Type 3 grenade

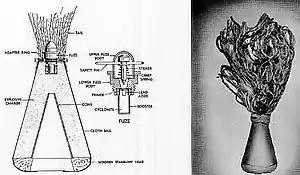
Photograph and diagram of a Type 3 grenade, from a 1945 US Army manual

The Type 3 grenade had a tear drop-like shape. It consisted of a thin steel or aluminium cone mounted on a wooden head. The purpose of the head was to provide the correct stand-off distance when the weapon detonated, as shaped charges are ineffective if they detonate too close to the target. The explosive was cast around the cone and covered by a cloth bag made of either silk or hemp twine.